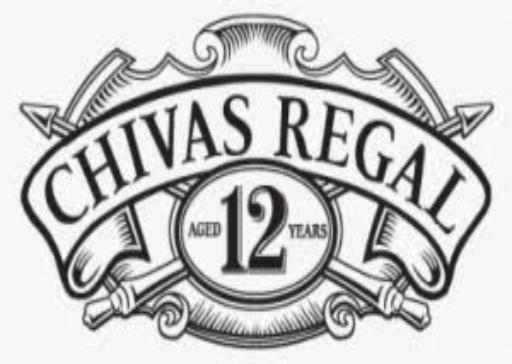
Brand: CHIVAS REGAL
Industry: Food